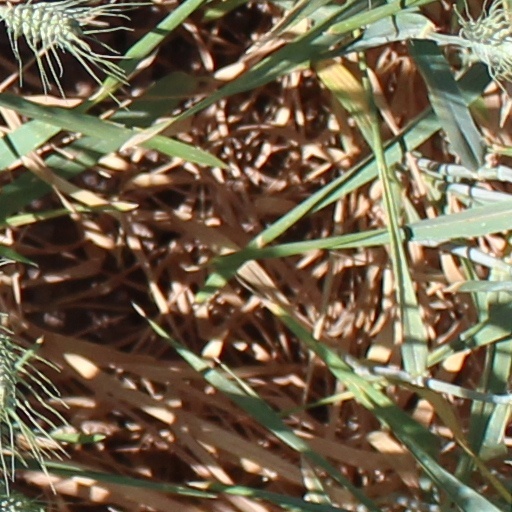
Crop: wheat